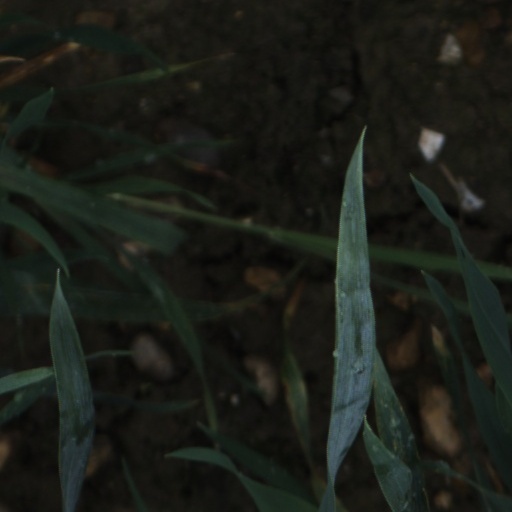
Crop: wheat